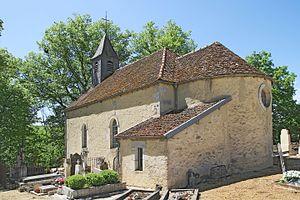
Église Saint-Jean-Baptiste d'Oigny
Oigny est une commune française située dans le département de la Côte-d'Or en région Bourgogne-Franche-Comté.